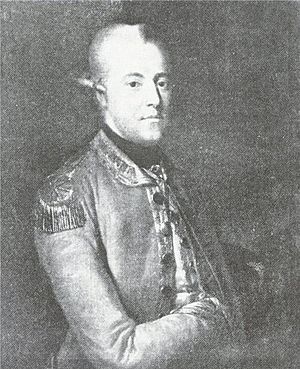
Joachim Castenschiold
Joachim Castenschiold
Joachim Melchior Holten Castenschiold var dansk godsejer og officer.